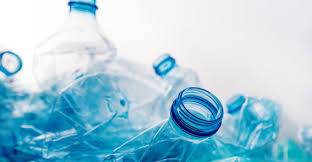
Waste category: plastic